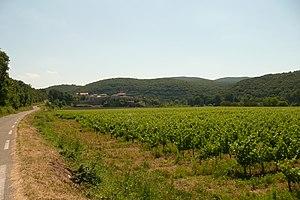
Vue d'ensemble de Montclus (Gard).
Le cévennes, appelé vin de pays des Cévennes jusqu'en 2011, est un vin français d'indication géographique protégée.
Le gard, appelé vin de pays du Gard jusqu'en 2009, est un vin français d'indication géographique protégée départementale, produit sur l'ensemble du vignoble du département du Gard.